Réunion's coral reef

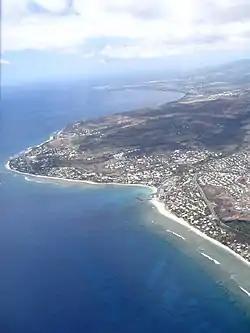
Saint-Gilles

Réunion is an island located near the eastern coast of Madagascar in the Indian Ocean. Its coral reef covers a concentrated part of the western littoral. The coral reef is located between St Leu and St Gilles. It is more than long and ranges in width from in its northern part at St. Gilles to in the south. Since the island is distant from the continental shelf, the sea becomes deep not far from the coast. The presence of nearby deeper ocean currents supports a rich biodiversity fauna and flora in the reef environment.